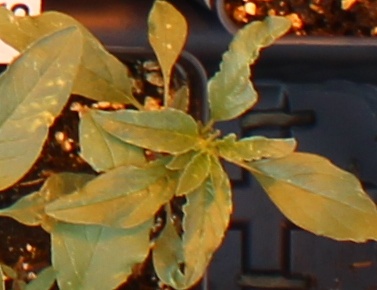
Label: Waterhemp